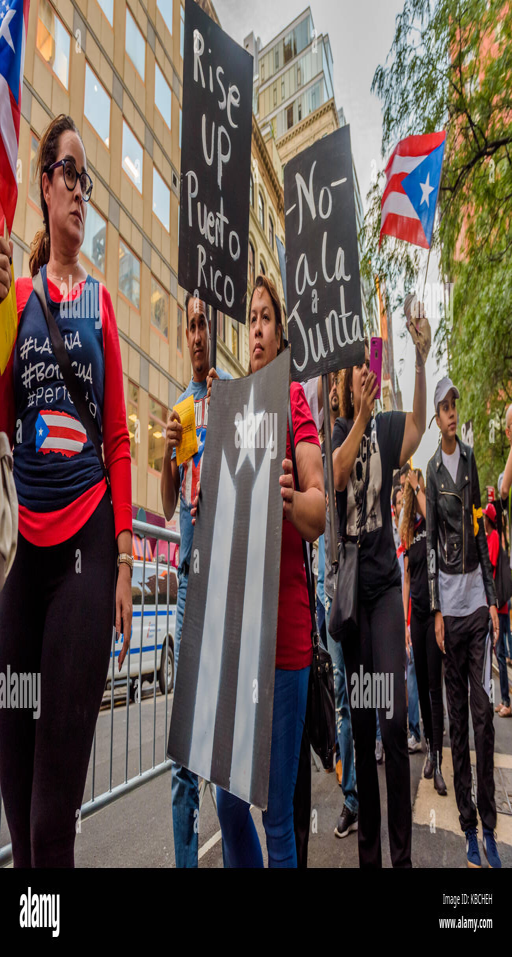
the community put out an open call expressing their outrage by the unfolding humanitarian tragedy